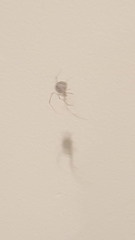
Species: Parasteatoda_tepidariorum